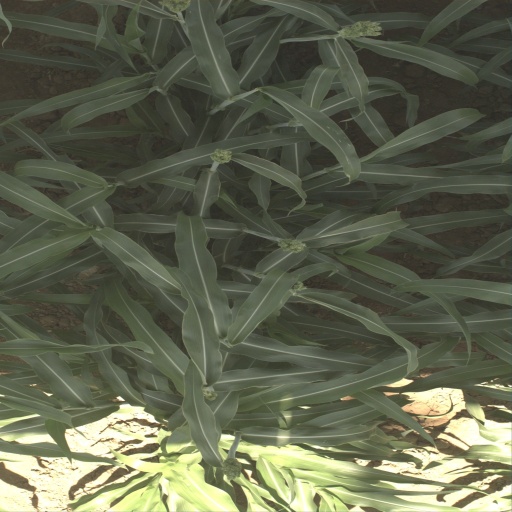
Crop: sorghum